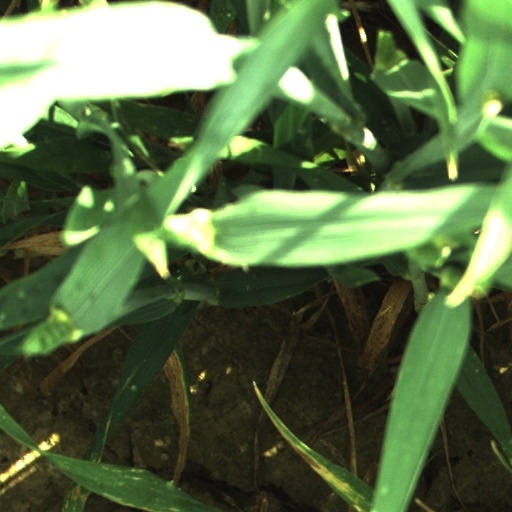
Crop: wheat